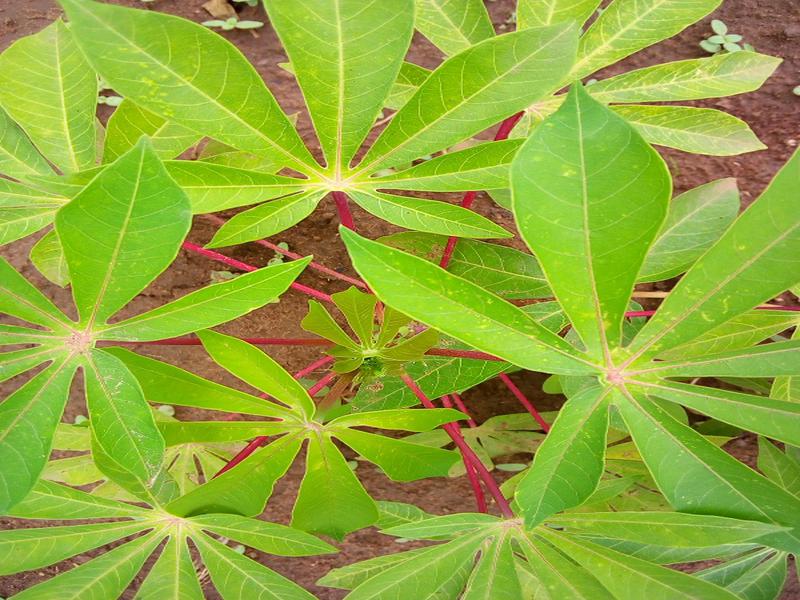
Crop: cassava
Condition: healthy